Temblai

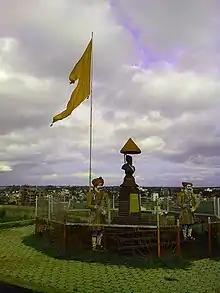
A bust statue of the founder of the Maratha empire, Shivaji inside the temple complex

In the month of "Shravan", pilgrims flock to the temple for the annual pilgrimage known as Temblai yatra ("jatra") where people from far off areas of Kolhapur and Belgaum district arrive to worship the Goddess. Every year during Navratri, on the fifth day of Lalitapanchami, a palkhi procession is taken from the Mahalaxmi temple to Temblai mandir at Temblai hill. As of 2013, over 1 million devotees visited the temple during Navratri festival. Local dialects use a common salutation to the Goddess "Tembali chya navane chang bhala," this has extensively been used in "sholkas" and "bhajans" that devotees sing and play during the annual pilgrimage and other times at their homes. During the festival special arrangements are made by the administration to manage traffic and diversions for the convenience of the devotees. The royal family of Shahu II had special regard for the Temblai fair as people had a special importance for his presence during the event.